Barrier-grid animation and stereography

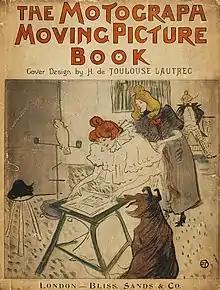
Henri de Toulouse Lautrec's cover of the new edition of "The Motograph Moving Picture Book" (1898)

Using screens for photographic printing was suggested by William Fox Talbot as "photographic screens or veils" in an 1852 patent. This resulted in several halftone processes in the next decades. For color photography the use of colored line sheets had been suggested by Louis Arthur Ducos du Hauron in 1869. Several halftone printing and color photography processes, including the 1895 Joly colour screen with >0.1 mm RGB lines, inspired the use of line screens for autostereoscopic images.